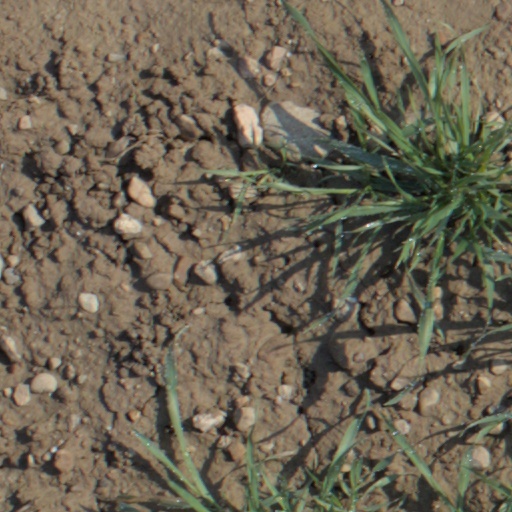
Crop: wheat